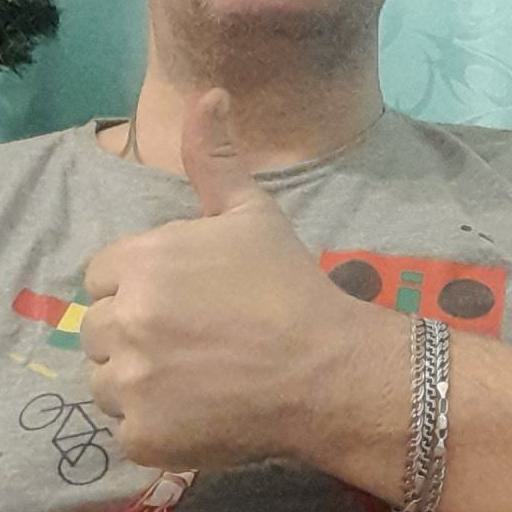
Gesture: like